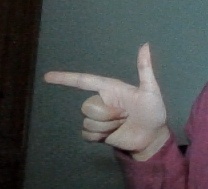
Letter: yaa